Maria Rosseels

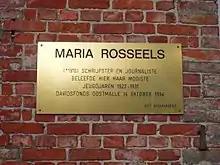
Plate at house in Oostmalle

In 1933, the family moved to Essen and later to Kalmthout. After three years of technical education she went to the College for Women in Antwerp. She started her professional career as a teacher at a school in Gierle, but she left the school to work, from 1941 up to 1944, at the department of internal affairs of the Ministry of Labor in Brussels.